Welsh Makanda

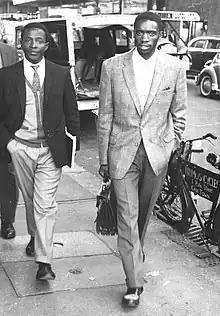
Makanda (left) in Cape Town with Archie Mafeje, August 1961

In the 1999 general election, Makanda stood as a UDM candidate for election to the National Assembly. Though he was not initially elected to a seat, he was sworn in on 2 August 2001, replacing Sipo Mzimela. On 1 April 2003, during that month's floor-crossing window, Makanda was among the UDM representatives who resigned from the party and joined the governing ANC. He served the rest of the parliamentary term under the ANC's banner.